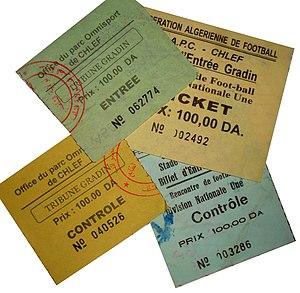
Tickets d'entrée au Stade Boumezrag (Matchs de l'ASO, Division Nationale une, Saison 2004/2005)
Le stade Mohamed-Boumezrag, est un stade olympique situé à Chlef, en Algérie, construit à la fin des années 1970 baptisé le 1ᵉʳ novembre 1989 du nom du joueur Mohamed Boumezrag qui est natif de la ville, sa capacité est de 25 000 spectateurs. Le stade accueille les matchs de La ligue 1 algérienne et de la Coupe d'Algérie de football.